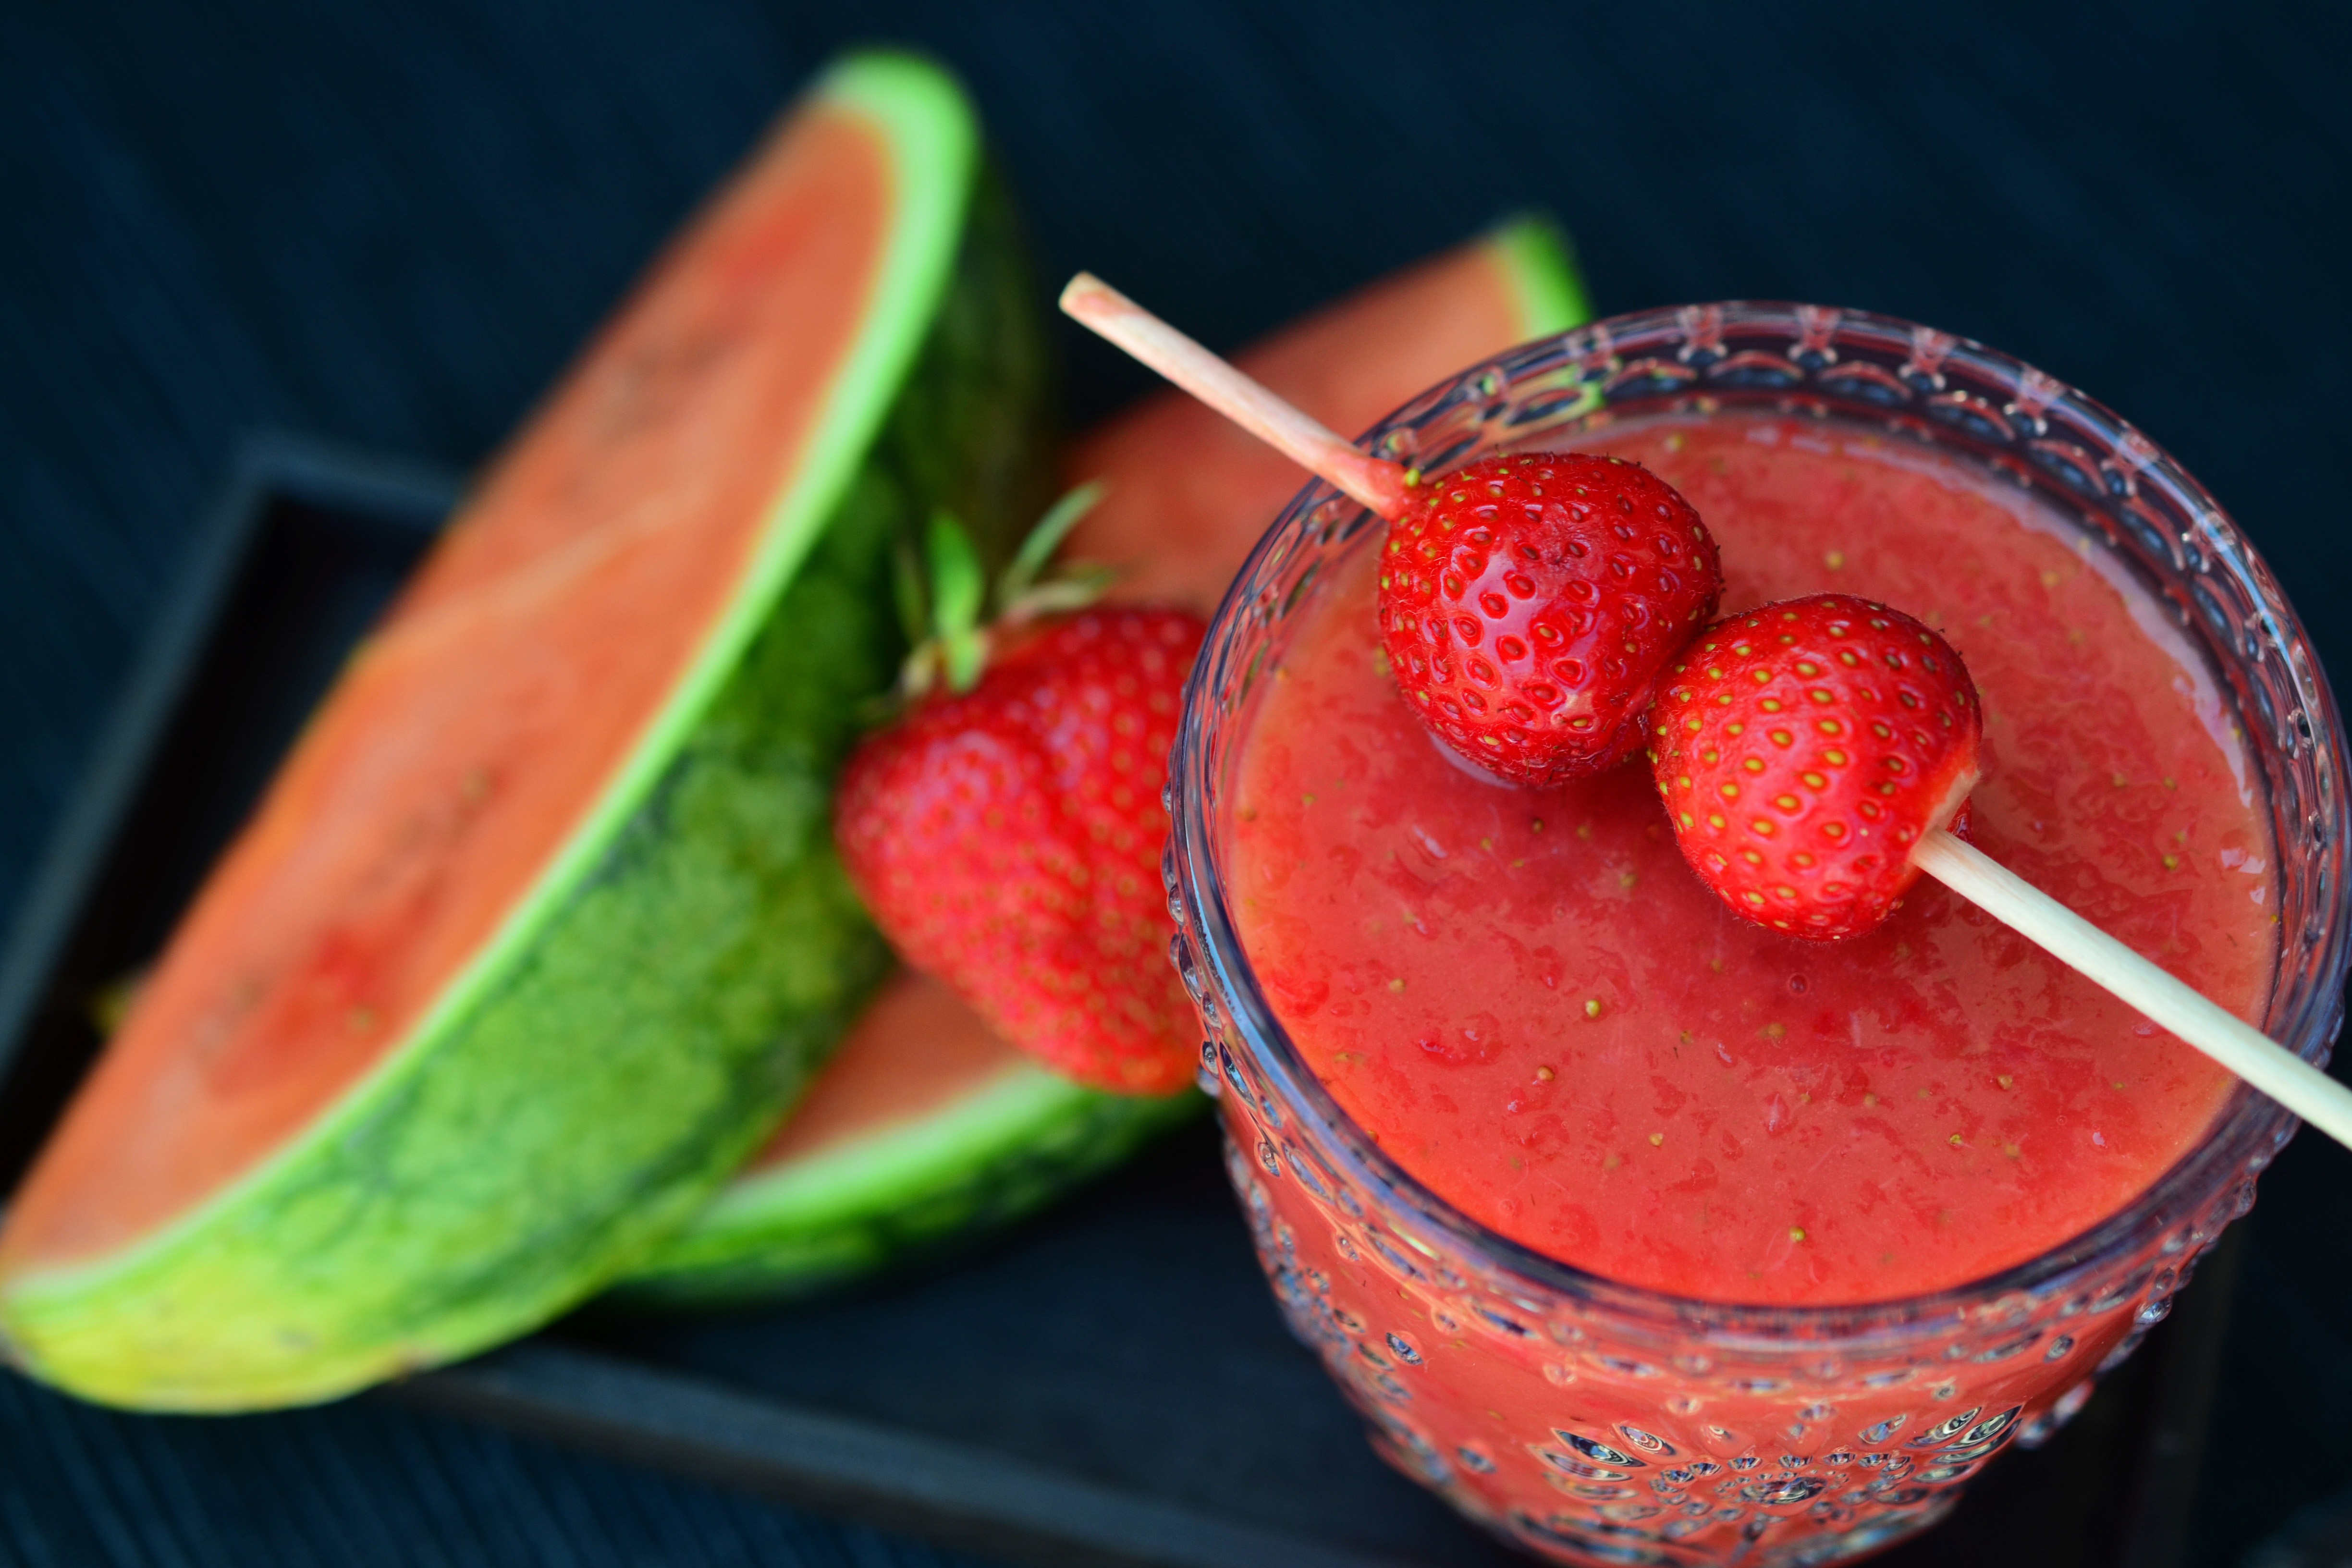
food, fruit, superfood, berry, non alcoholic beverage, plant, smoothie, strawberry, drink, strawberries, health shake, cocktail garnish, produce, natural foods, daiquiri, cuisine, ingredient, strawberry juice, seedless fruit, dish